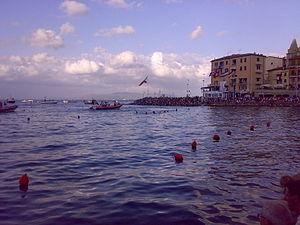
Le Palio dell'Argentario, dit aussi Palio Marinaro dell'Argentario, est une manifestation annuelle qui se déroule le 15 août à Porto Santo Stefano, chef-lieu de la commune de Monte Argentario dans la province de Grosseto, en Toscane.